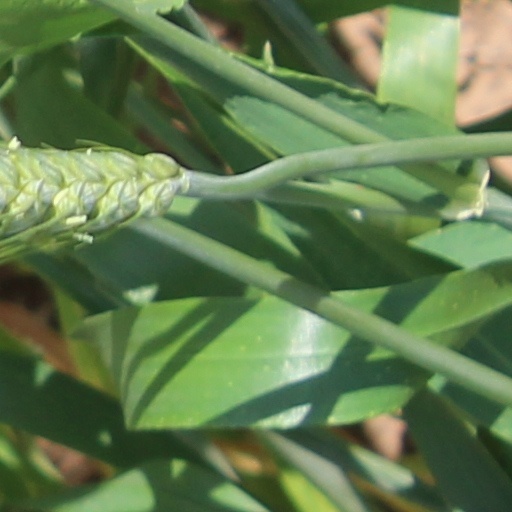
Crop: wheat